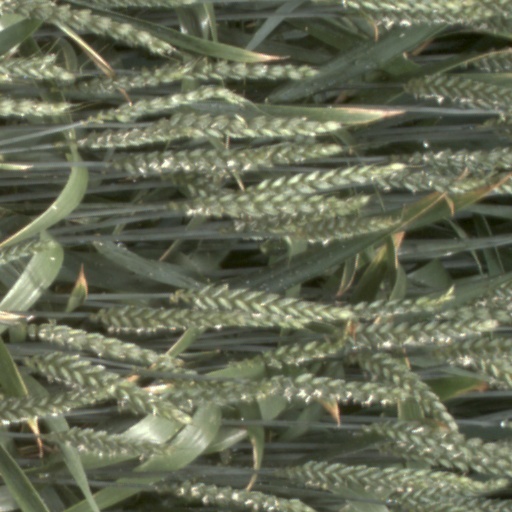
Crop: wheat